Tessa Youngblood House

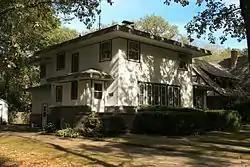

The Tessa Youngblood House is a historic building located in Mason City, Iowa, United States. Completed in 1922, the house is attributed to local contractor John Taylor. The two-story structure features a stuccoed exterior above a brick base, and a heavy roof design with a deep fascia. The attached garage in the back was converted into a room in 1958, and at the same time the second story room above it was added. A detached garage was built the same year. The house was listed on the National Register of Historic Places in 1980. In 2015 the house and the garage were included as contributing properties in the Forest Park Historic District.